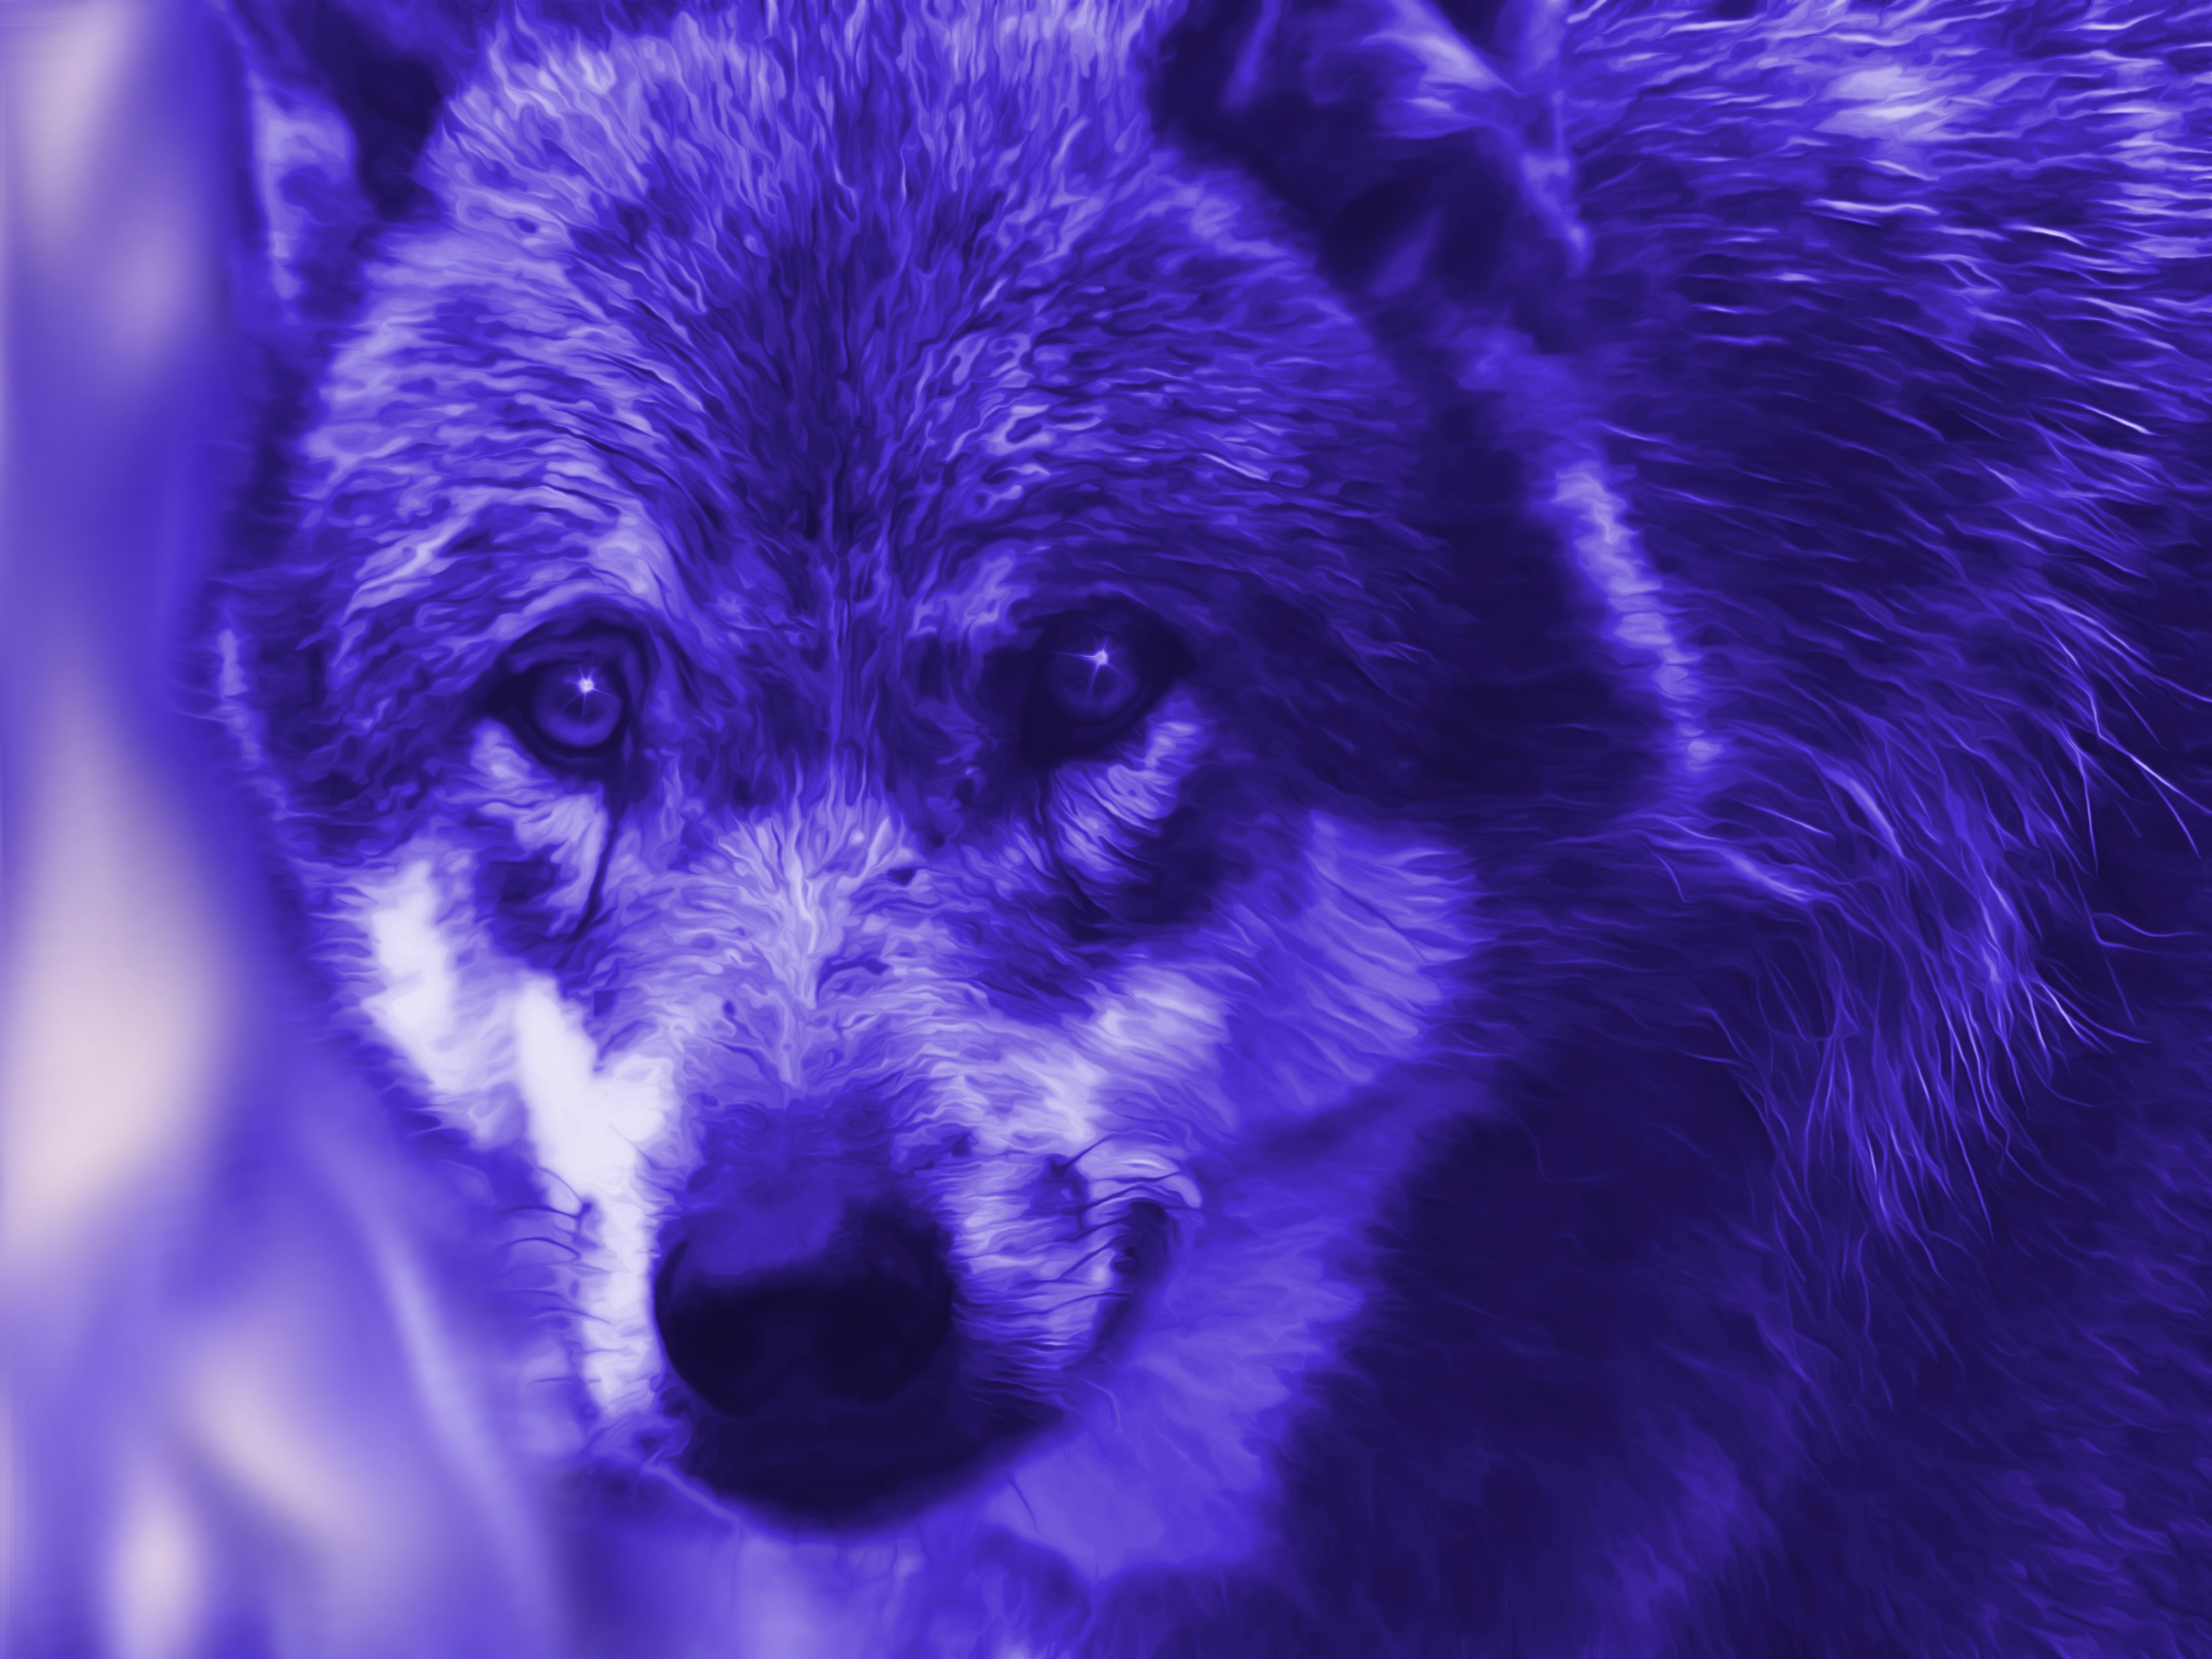
mystical, mammal, blue, wolf, edited, fantasy, fairy tales, dog like mammal